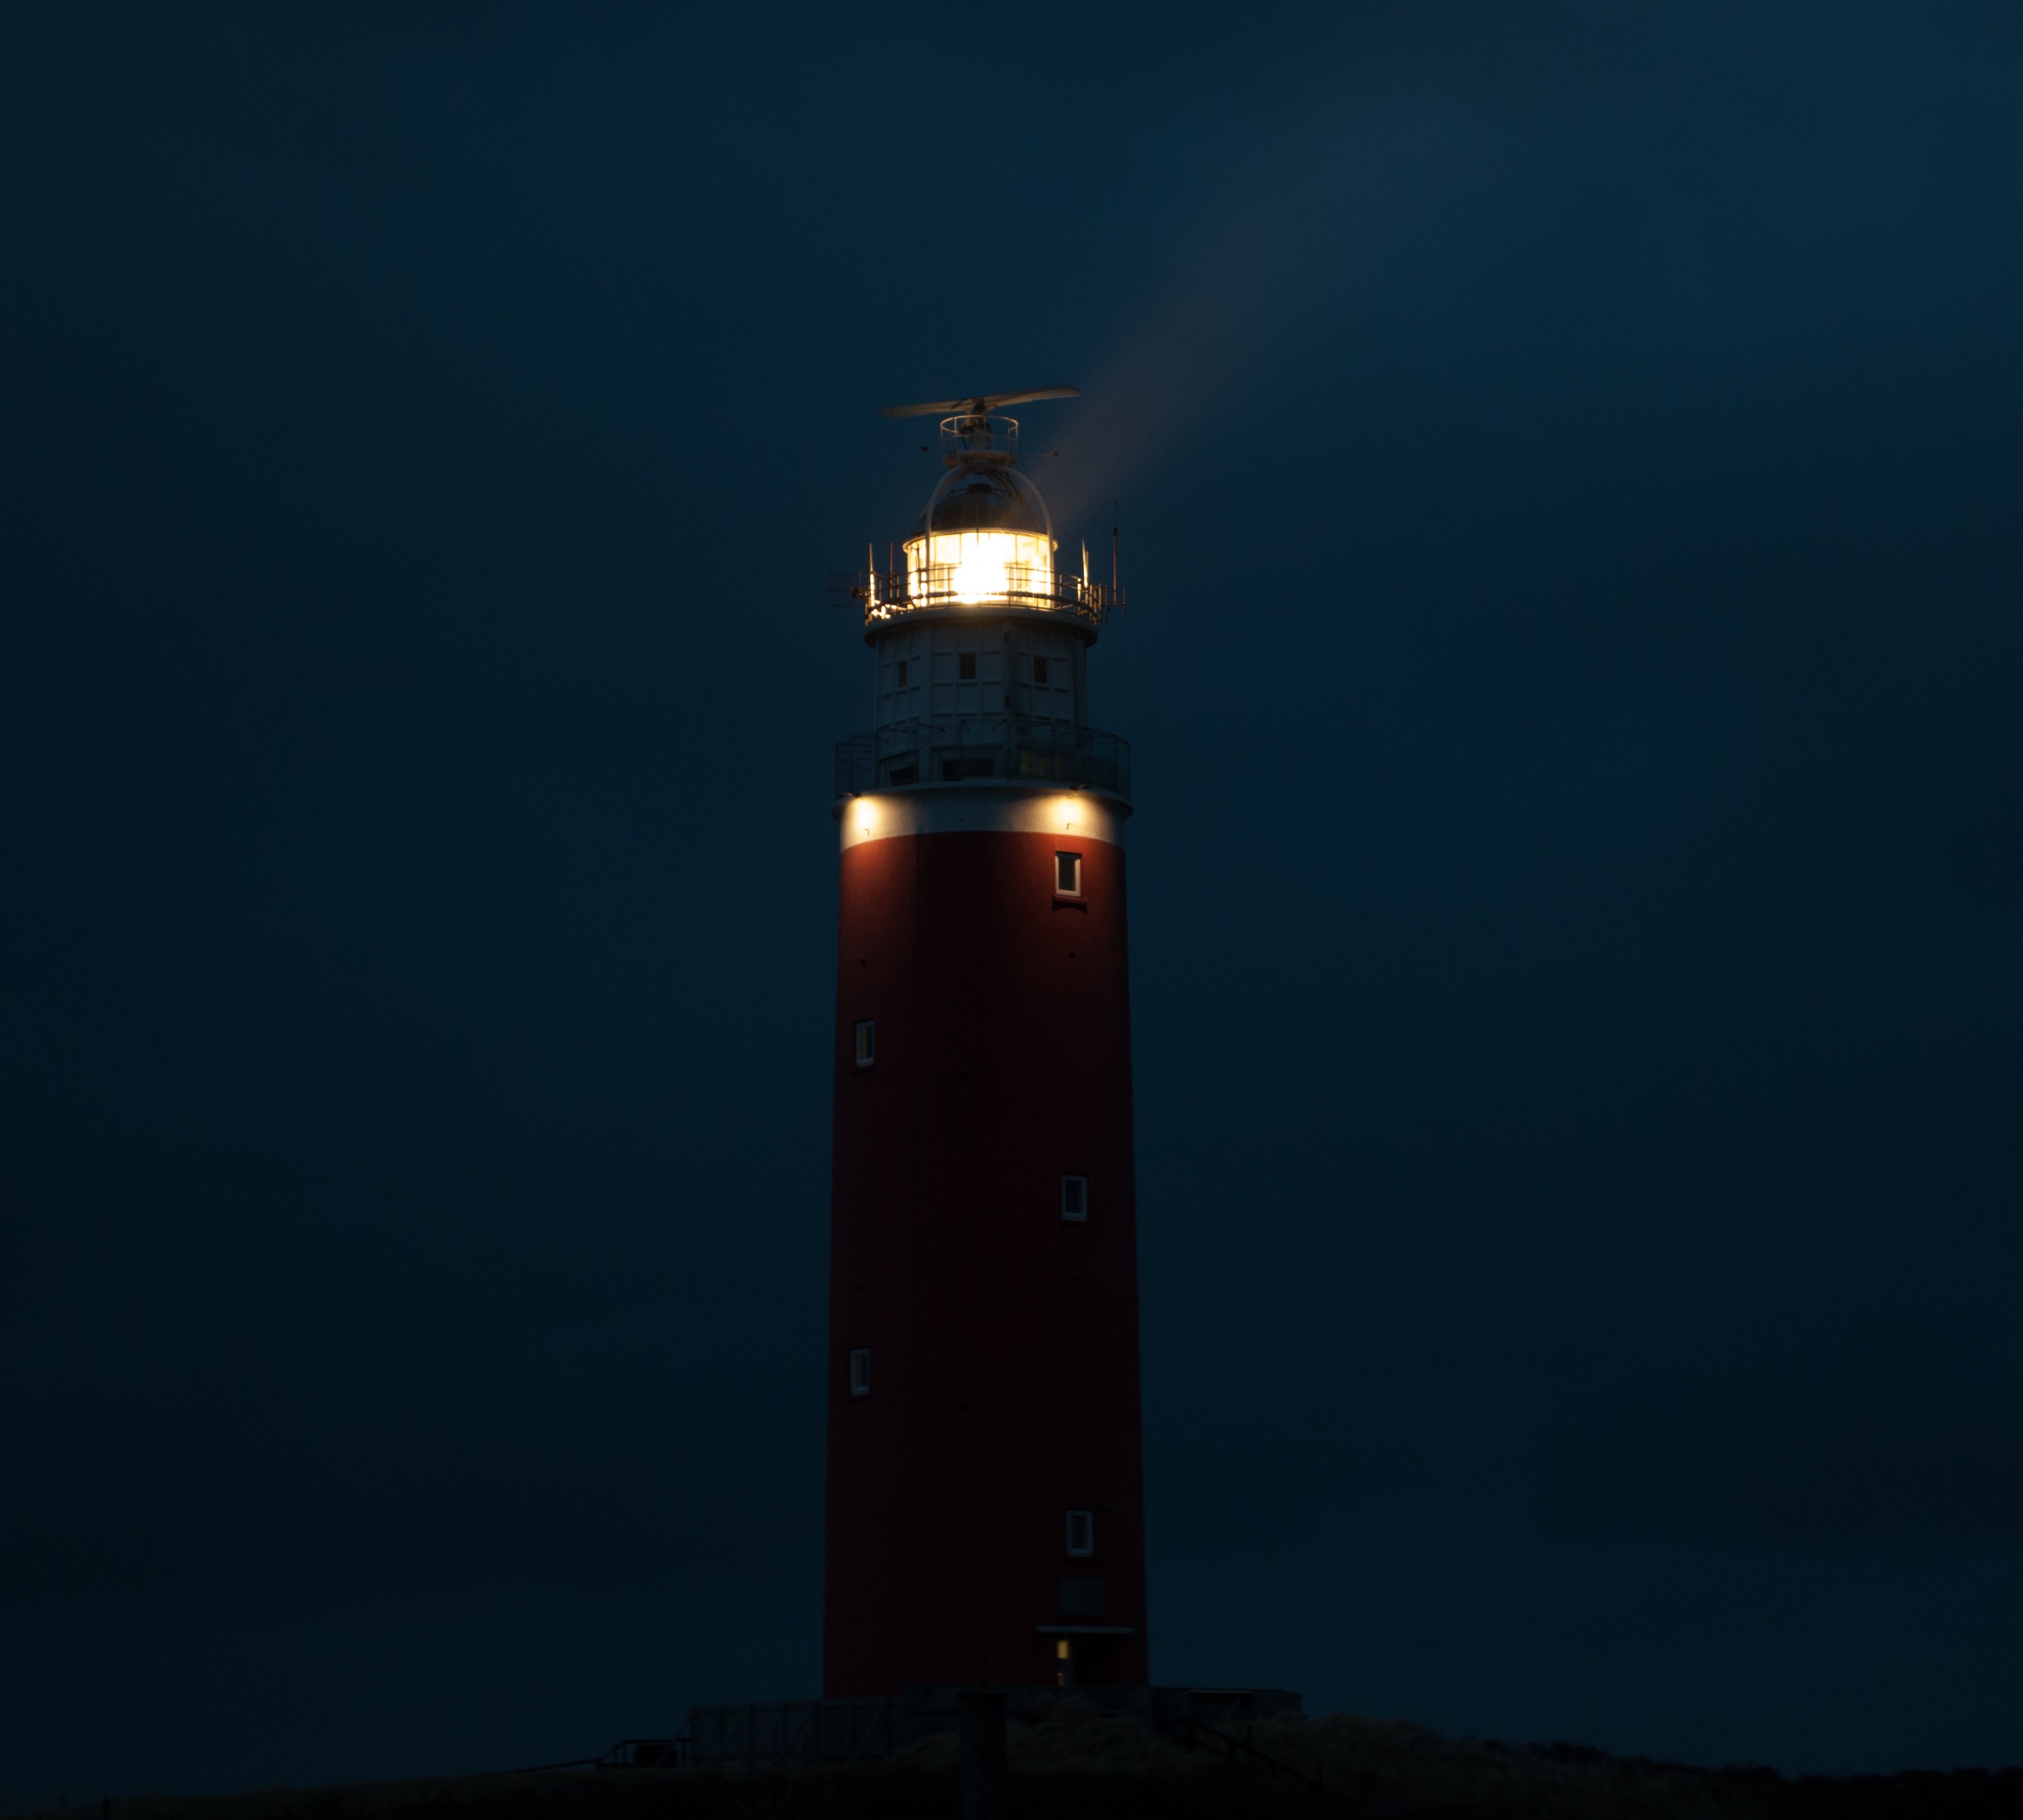
water, light, lighthouse, architecture, night, atmosphere, dusk, evening, reflection, tower, romantic, lighting, illuminated, mood, night photograph, harbour entrance, holiday destination